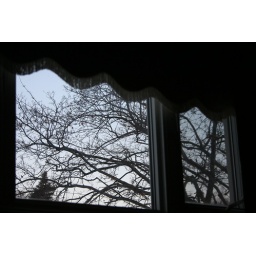
tree in window